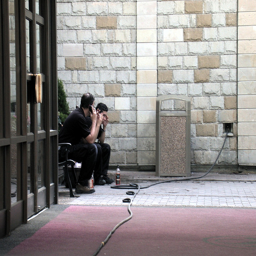
two men on a phone and sitting in a chair
Two identically dressed people are sitting using cell phones.
Two men smoking and talking on cell phones on a bench outside a building
The two men are sitting on a bench talking on their cell phones.
A couple of people on cell phones sitting down.